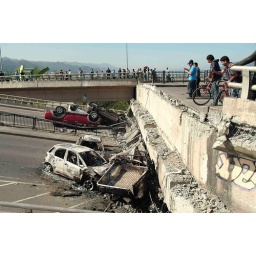
People observe a highway and cars destroyed by an earthquake in Concepcion,